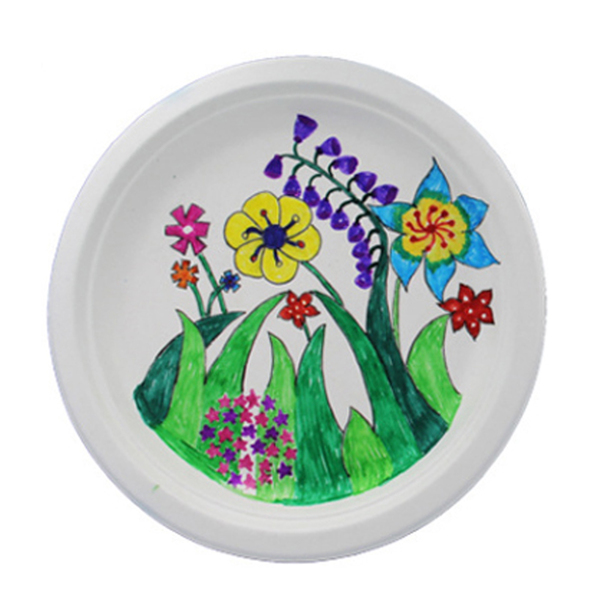
Label: trash